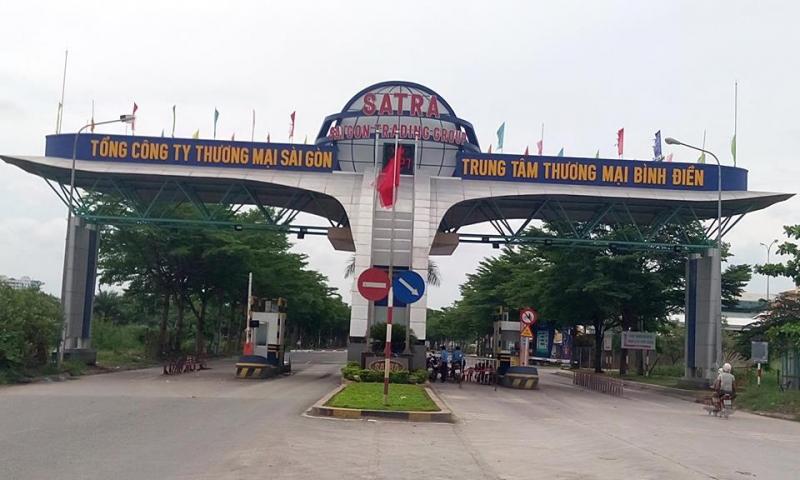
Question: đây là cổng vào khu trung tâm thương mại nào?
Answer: trung tâm thương mại bình điền